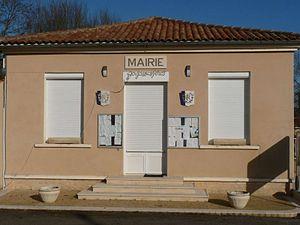
mairie de Souffrignac, Charente, France
Souffrignac est une commune du Sud-Ouest de la France, située dans le département de la Charente, en région Nouvelle-Aquitaine.